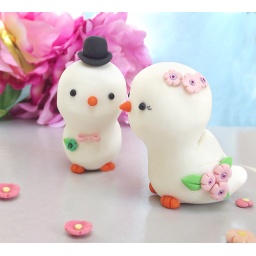
Unique Love birds wedding cake toppers - details in pink, orange, green